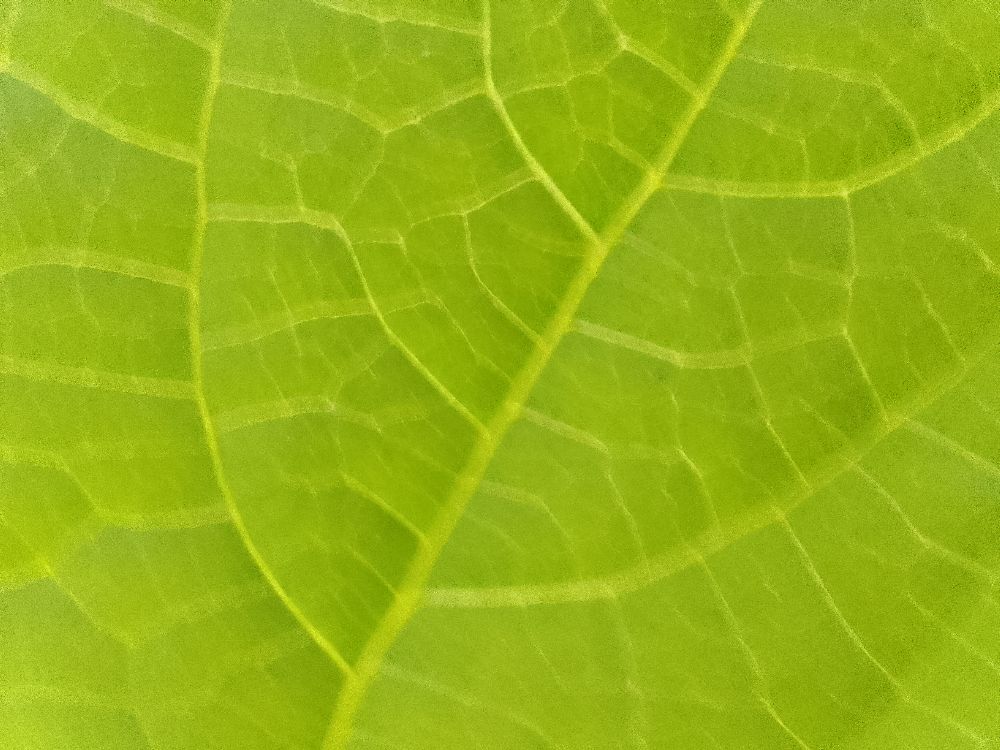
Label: healthy